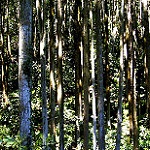
Label: forest